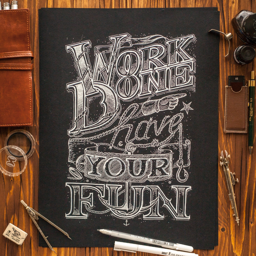
digital art selected for the #